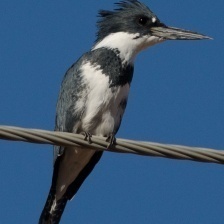
Species: BELTED KINGFISHER
Scientific name: MEGACERYLE ALCYON